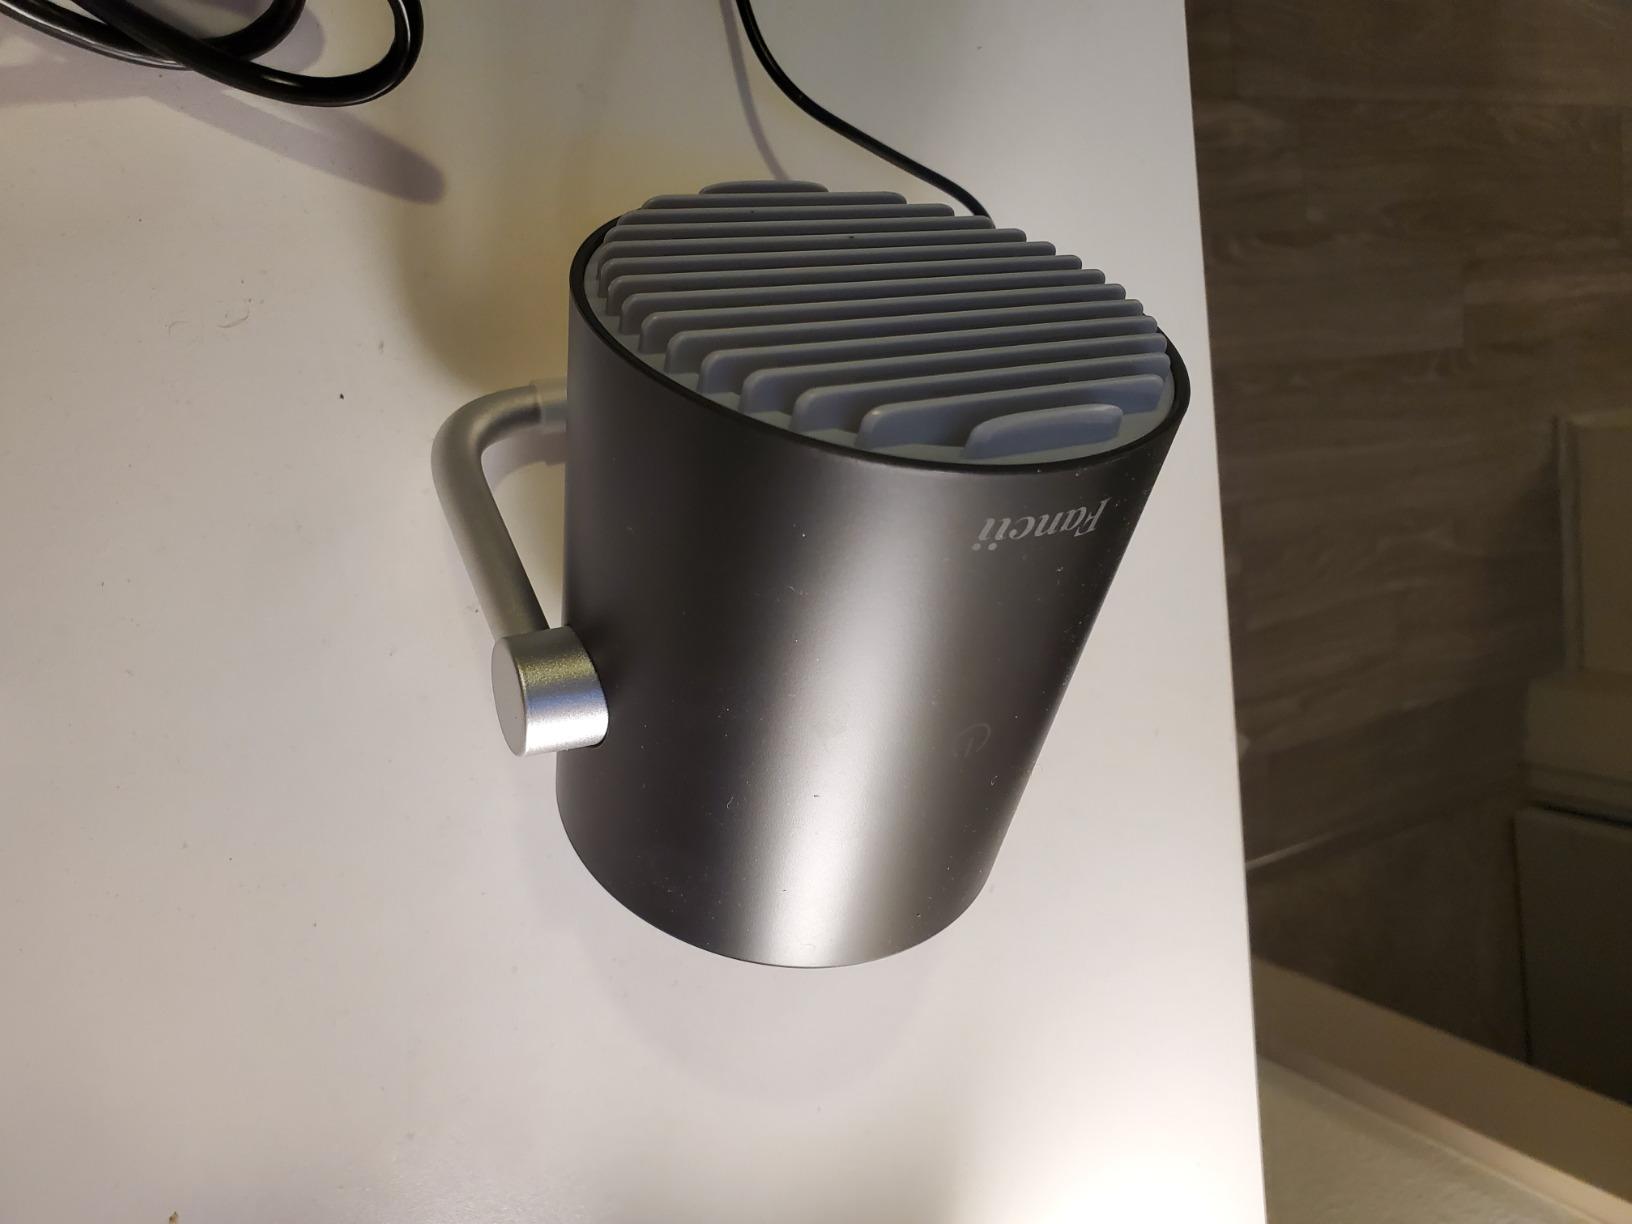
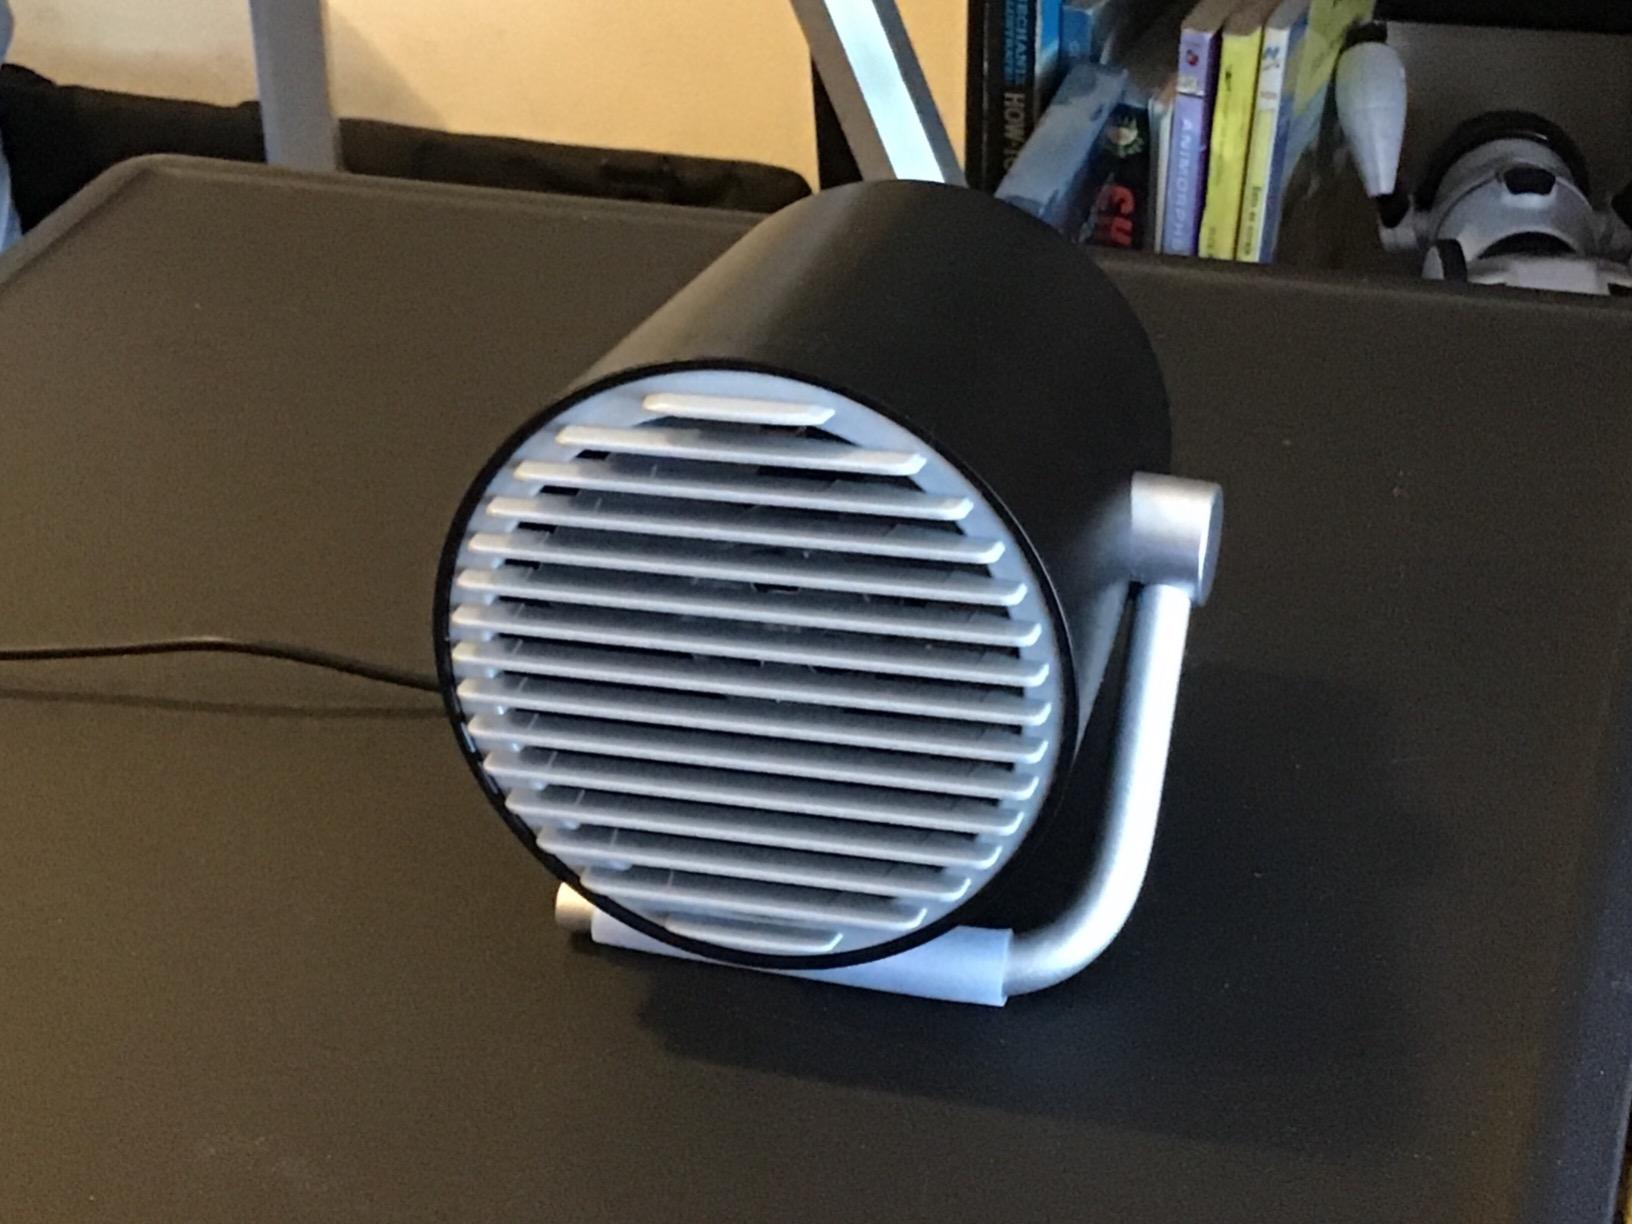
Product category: fan
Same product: yes